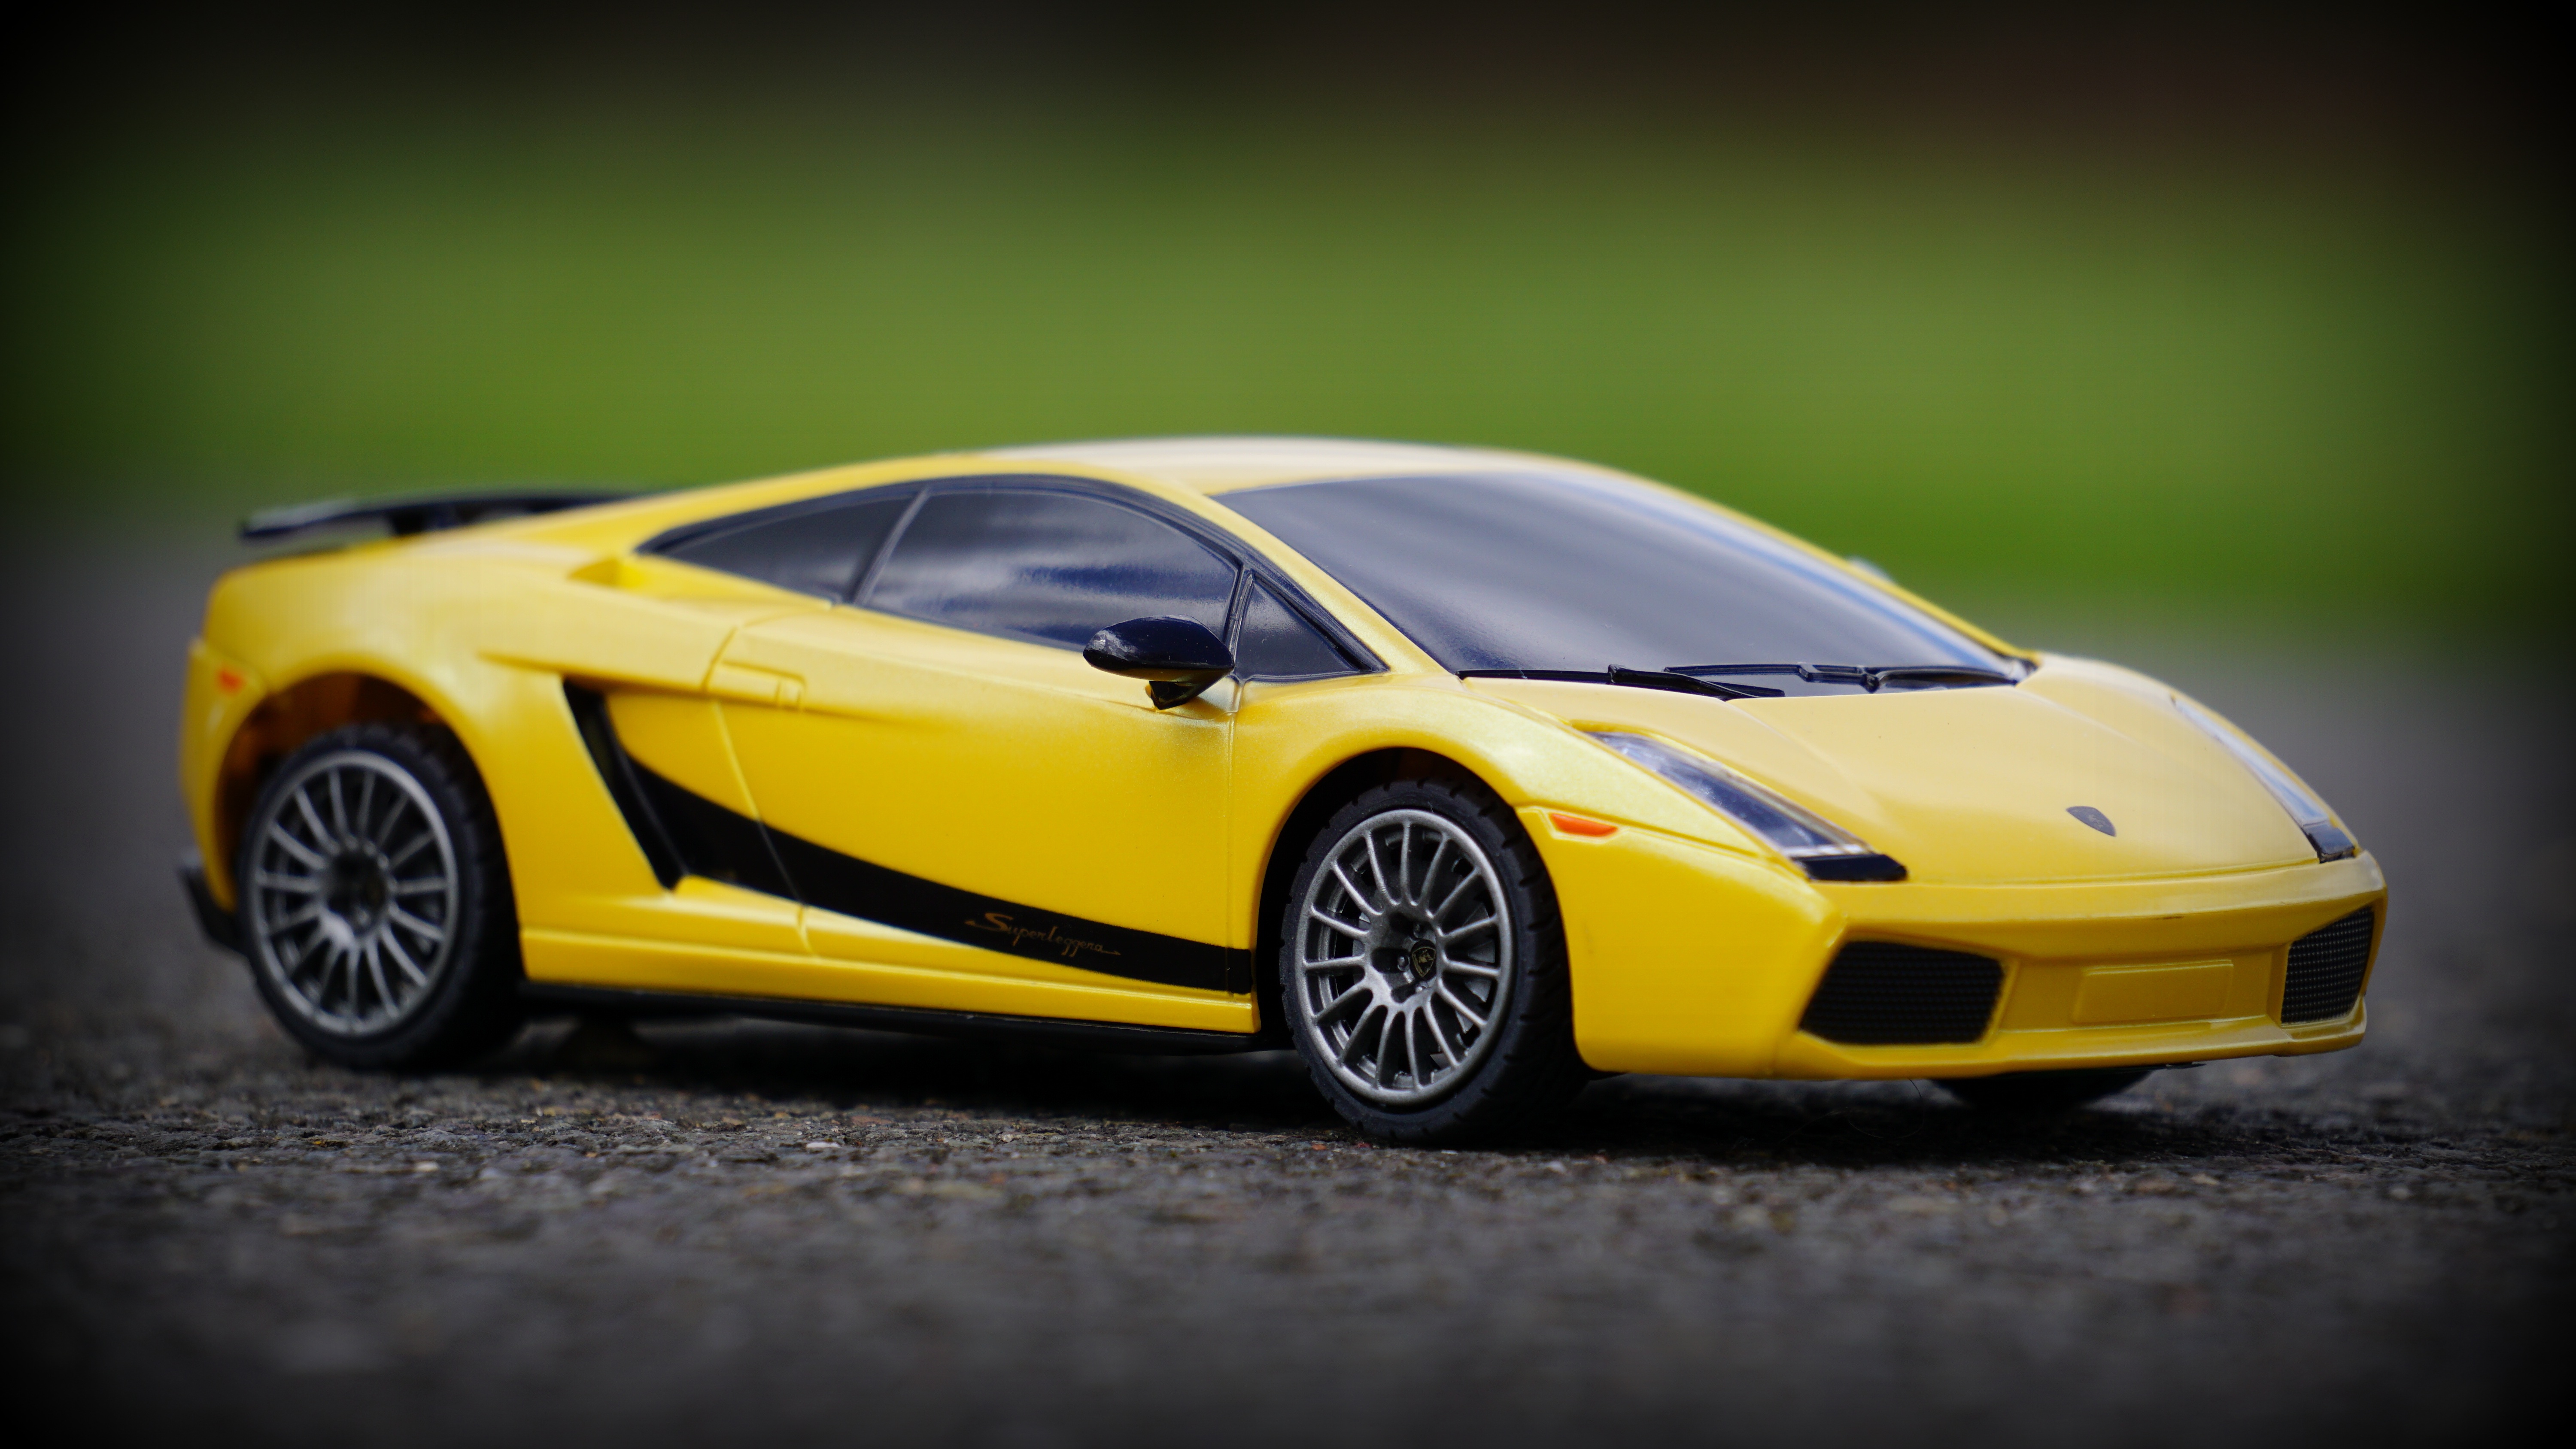
technology, sport, car, wheel, automobile, model, vehicle, drive, auto, speed, automotive, sports car, supercar, power, motor, style, expensive, fast, racecar, sportscar, lamborghini, land vehicle, automobile make, automotive design, luxury vehicle, performance car, lamborghini gallardo